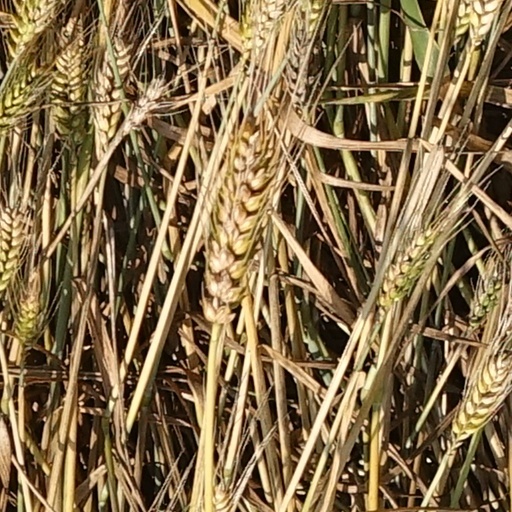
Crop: wheat